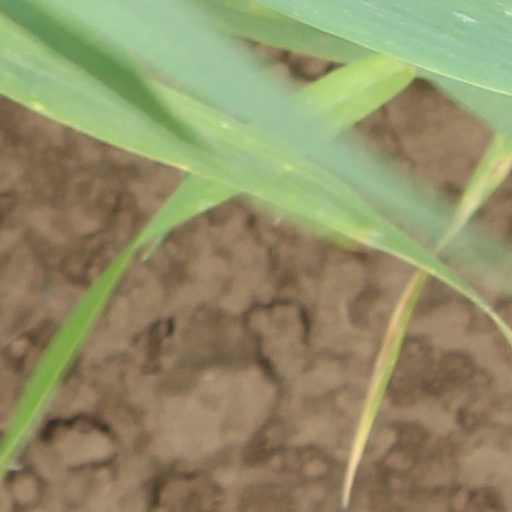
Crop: wheat